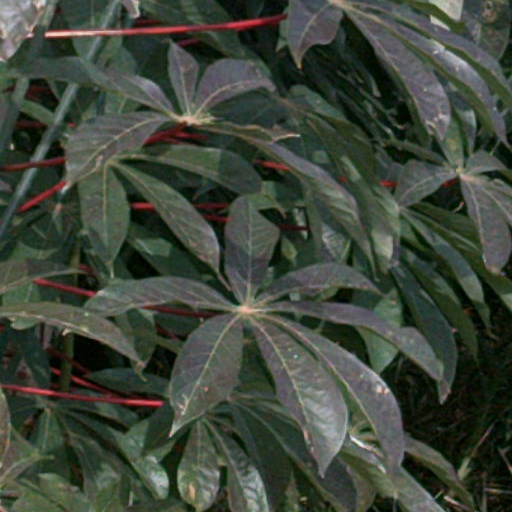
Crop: cassava